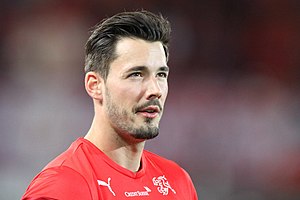
Roman Bürki
Roman Bürki er en professionel fodboldspiller fra Schweiz, der har siden 2015 spillet som målmand for Borussia Dortmund.